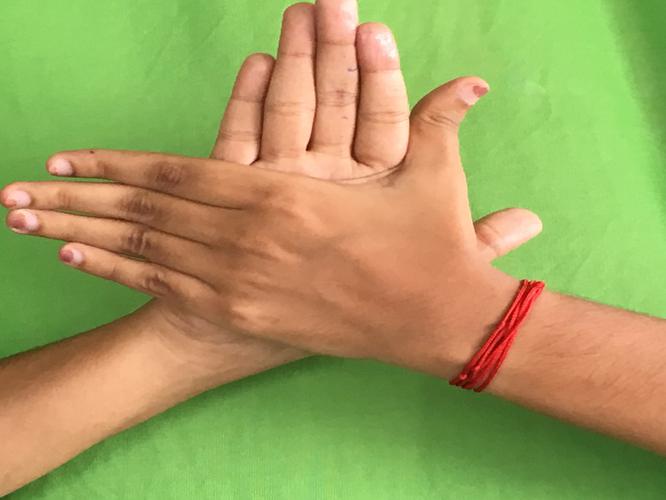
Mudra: Chakra
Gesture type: double_hand